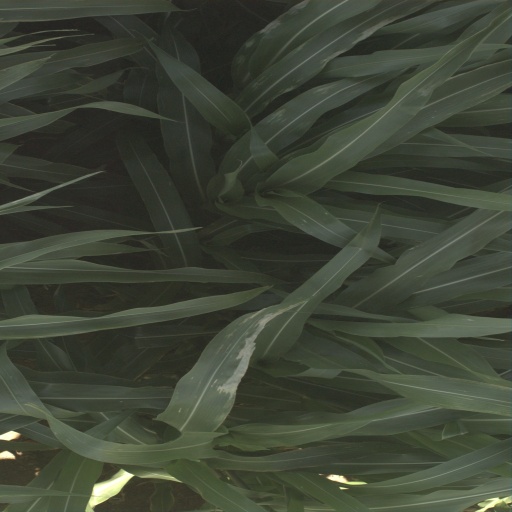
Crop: sorghum